Michael Dobson (footballer)

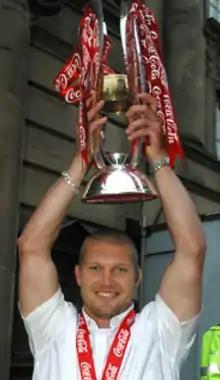
Dobson while with Walsall in 2007.

Michael William Dobson (born 9 April 1981) is an English former professional footballer, who made over 170 appearances in the Football League for Brentford as a full back. He also played League football for Walsall and Reading and was nicknamed "Dobbo".